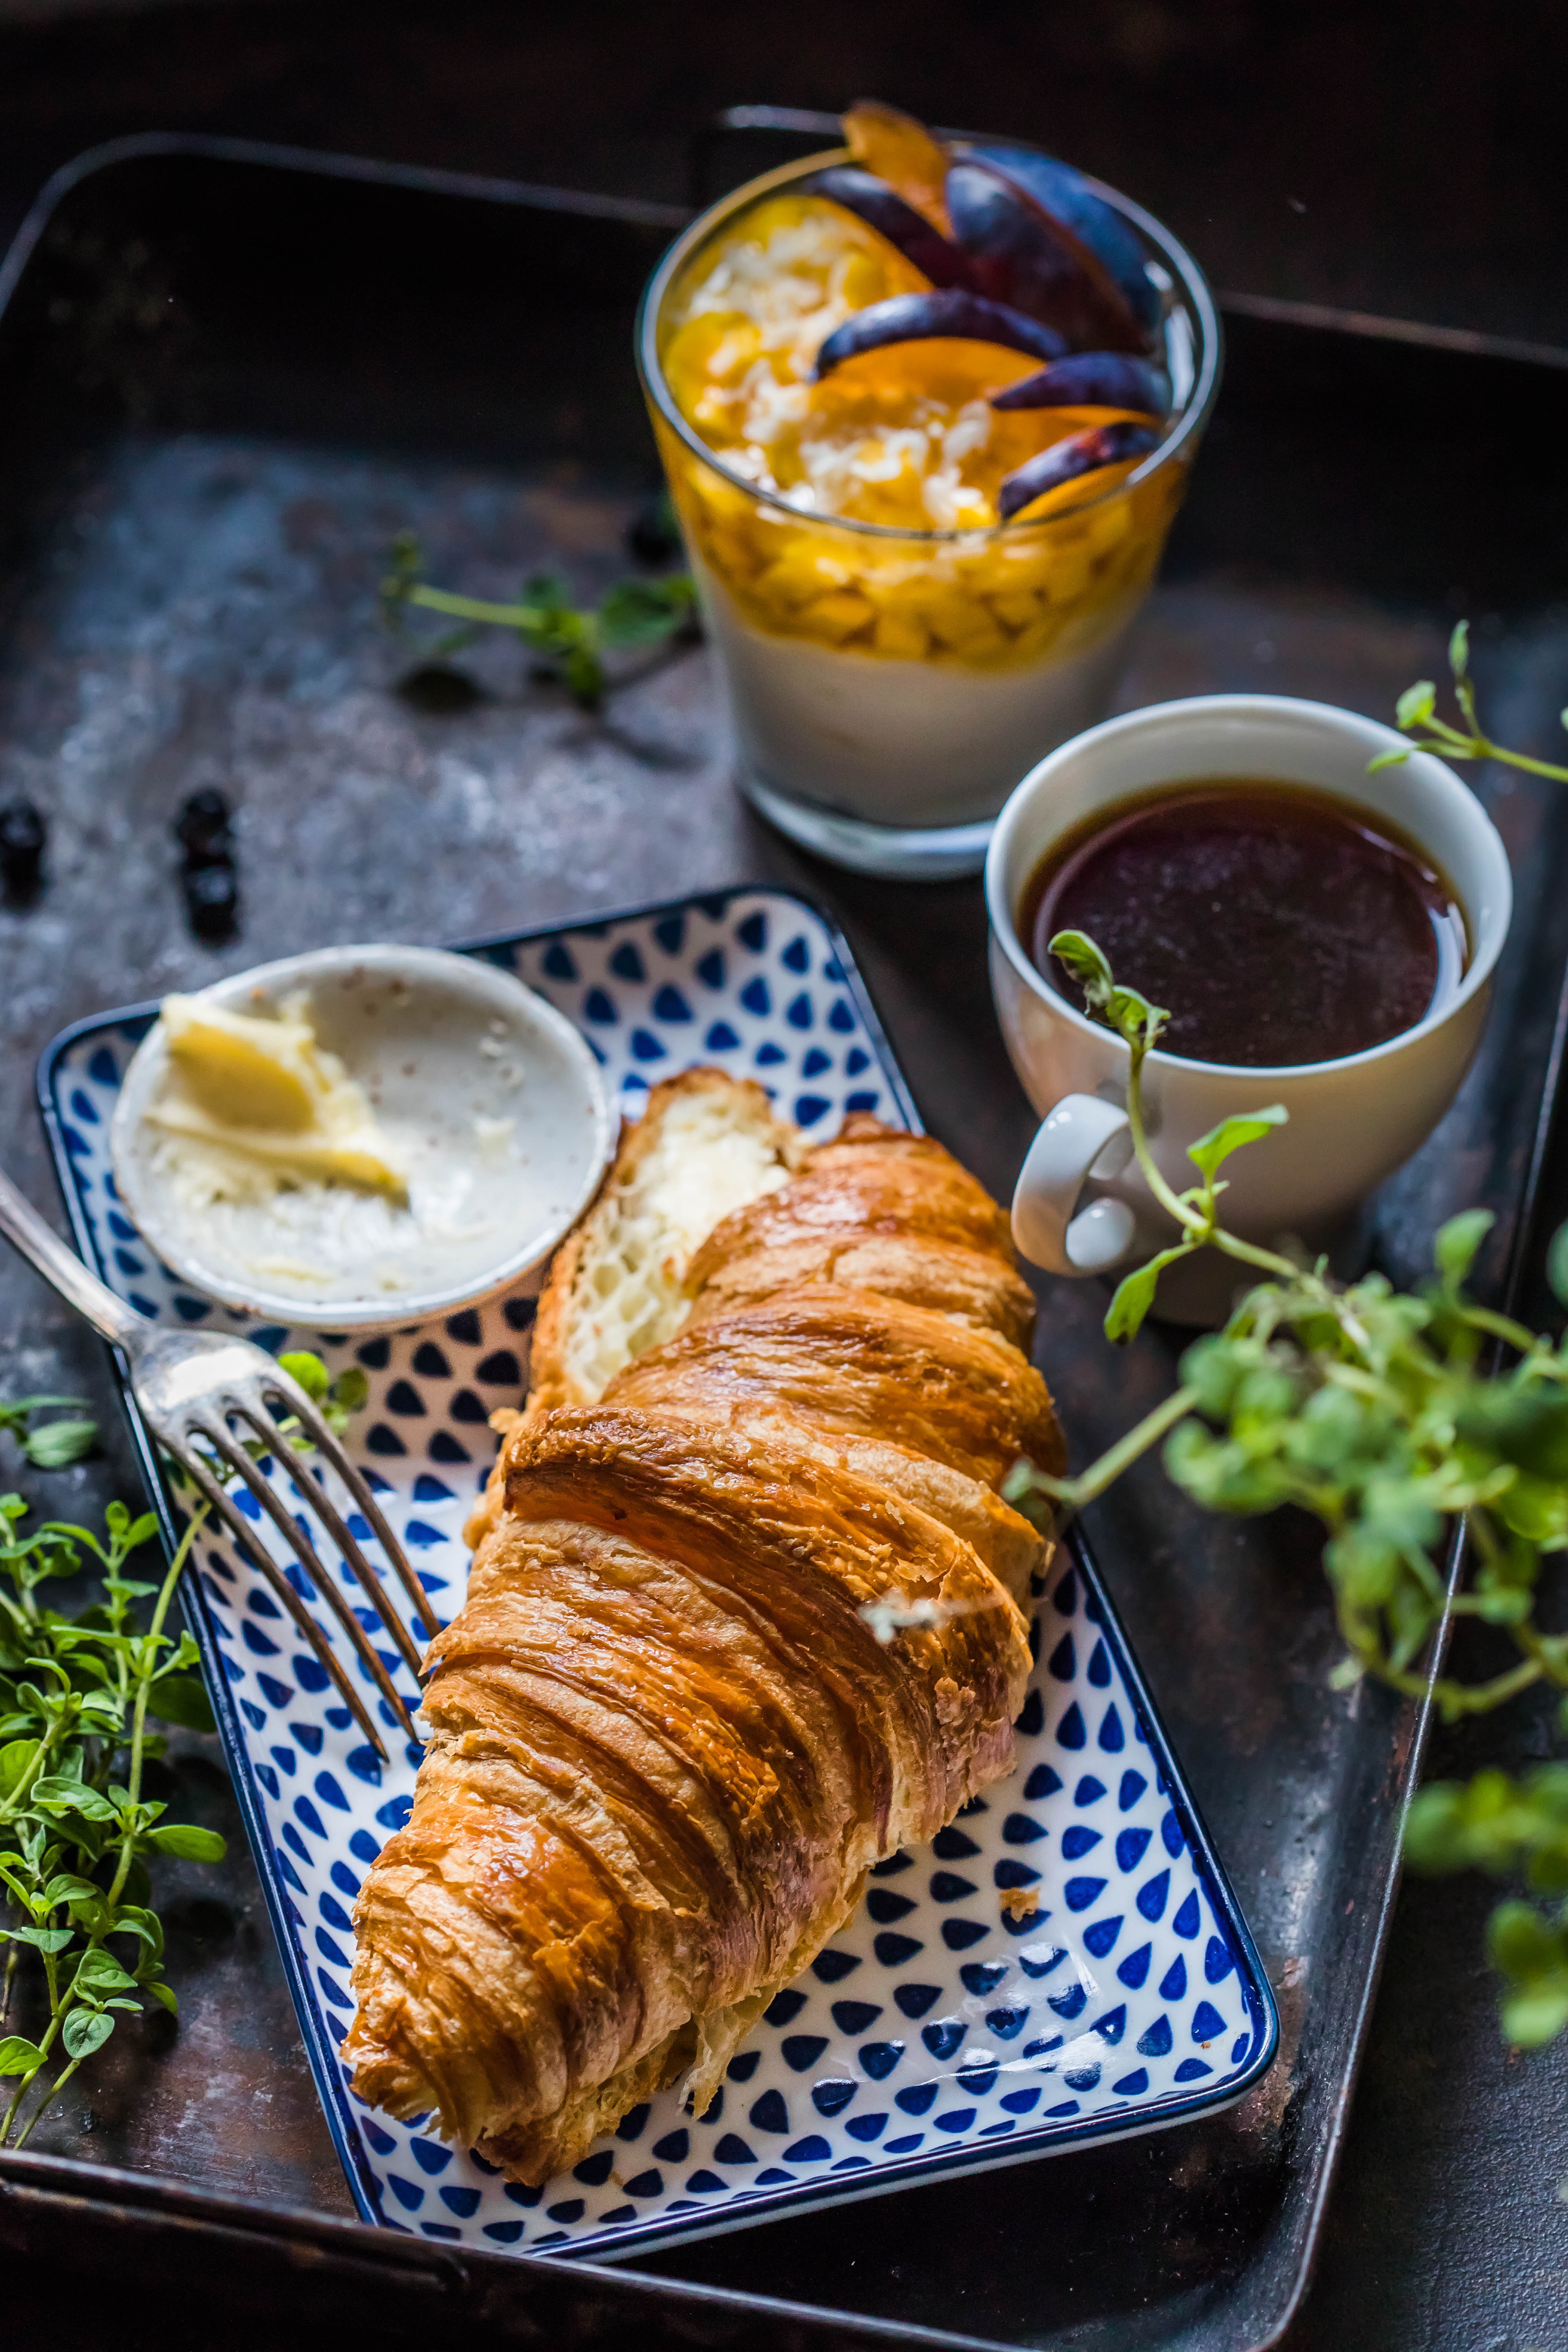
dish, food, brunch, recipe, breakfast, cuisine